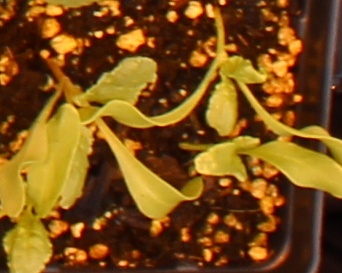
Label: Sugar beet